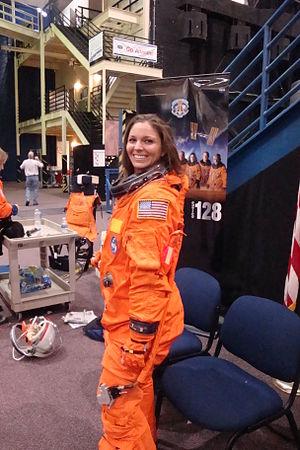
Amber S. Gell est une ingénieure et scientifique américaine spécialisée dans les performances humaines dans des environnements extrêmes. Née à Milwaukee, elle est diplômée en ingénierie aérospatiale, en commerce et en physiologie.
L'Advanced Crew Escape Suit, surnommée pumpkin suit, est une combinaison pressurisée et spatiale qui a été portée par les équipages de la navette spatiale américaine de la National Aeronautics and Space Administration après la mission STS-65 en 1994.